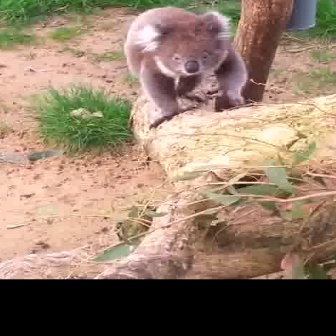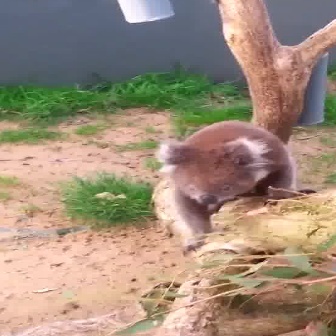
  Please identify the target specified by the bounding box [123,4,246,127] in the first image and locate it in the second image. Return the coordinates in [x_min,y_min,x_max,y_max] format.
Answer: [155,119,293,256]